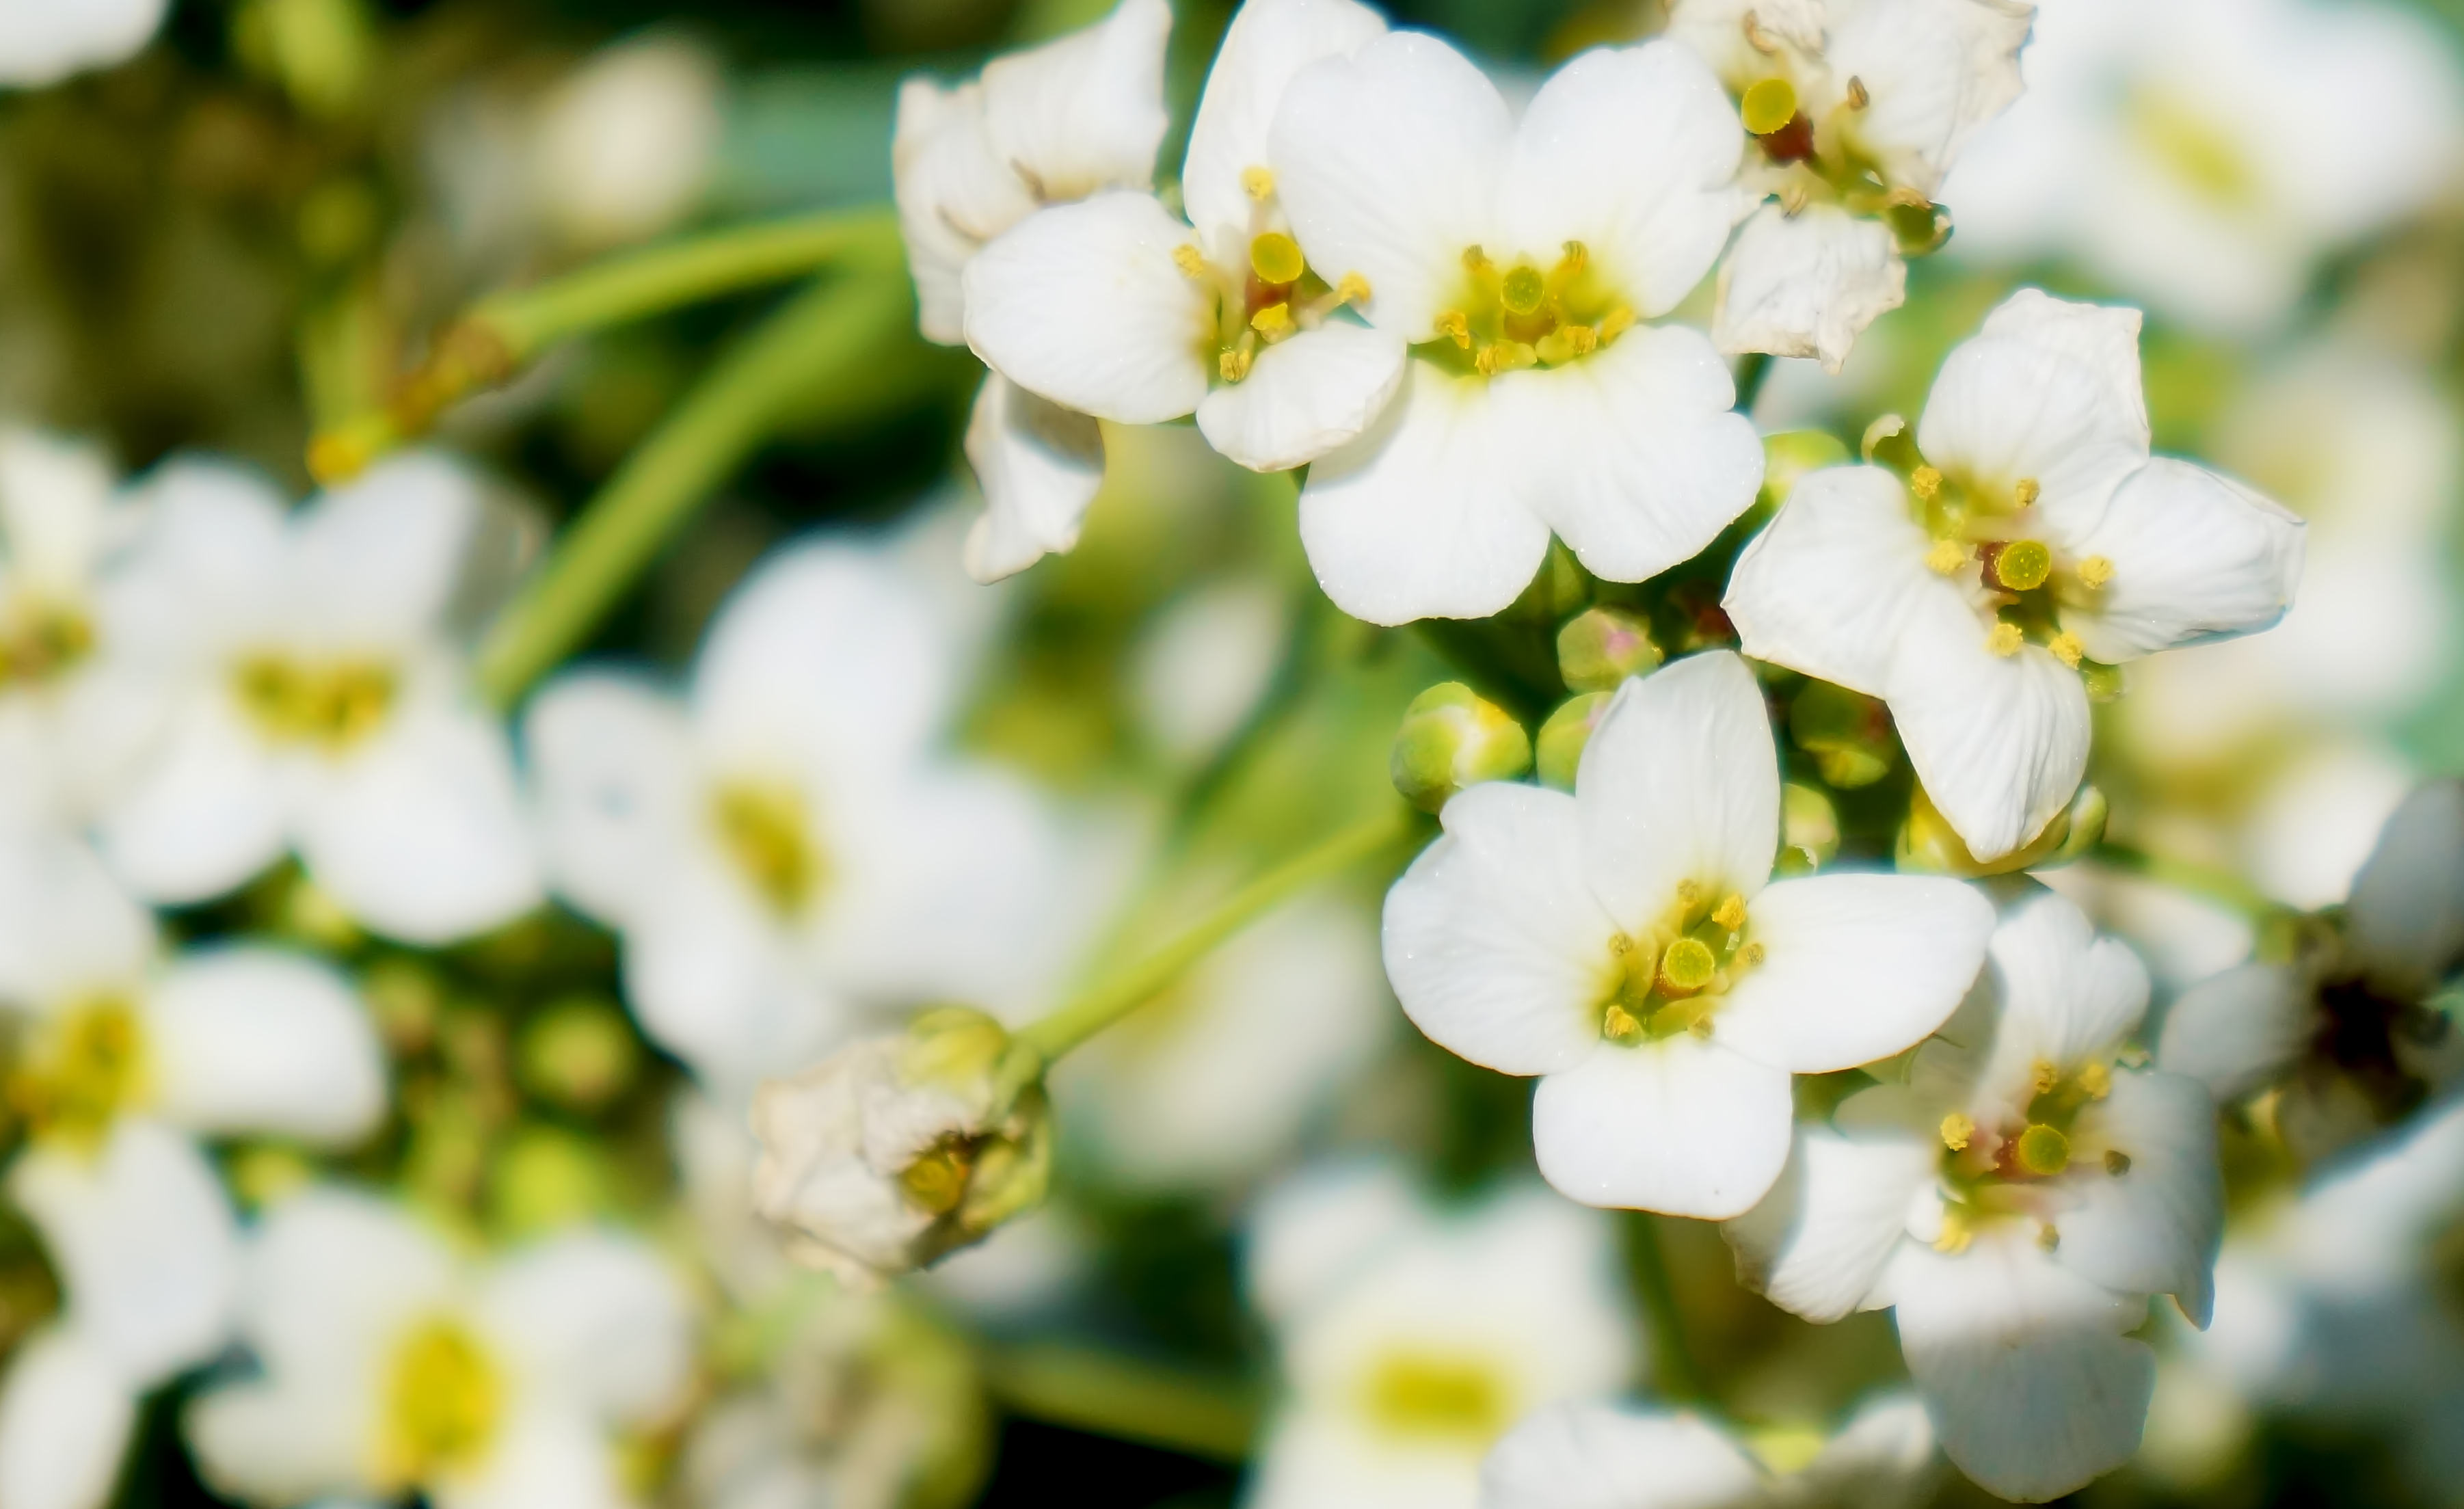
nature, branch, blossom, plant, white, sunlight, flower, petal, food, spring, green, produce, botany, yellow, flora, wildflower, flowers, close up, finland, helsinki, nice, macro photography, jasmine, flowering plant, land plant